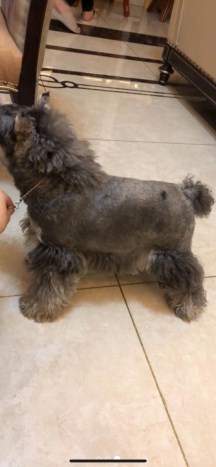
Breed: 2342-n000102-miniature_schnauzer